Ahmad Tourson

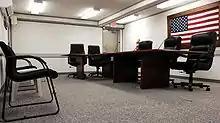
Hearing room where Guantanamo captive's annual Administrative Review Board hearings convened for captives whose Combatant Status Review Tribunal had already determined they were an "enemy combatant".

Detainees who were determined to have been properly classified as "enemy combatants" were scheduled to have their dossier reviewed at annual Administrative Review Board hearings. The Administrative Review Boards weren't authorized to review whether a detainee qualified for POW status, and they weren't authorized to review whether a detainee should have been classified as an "enemy combatant".